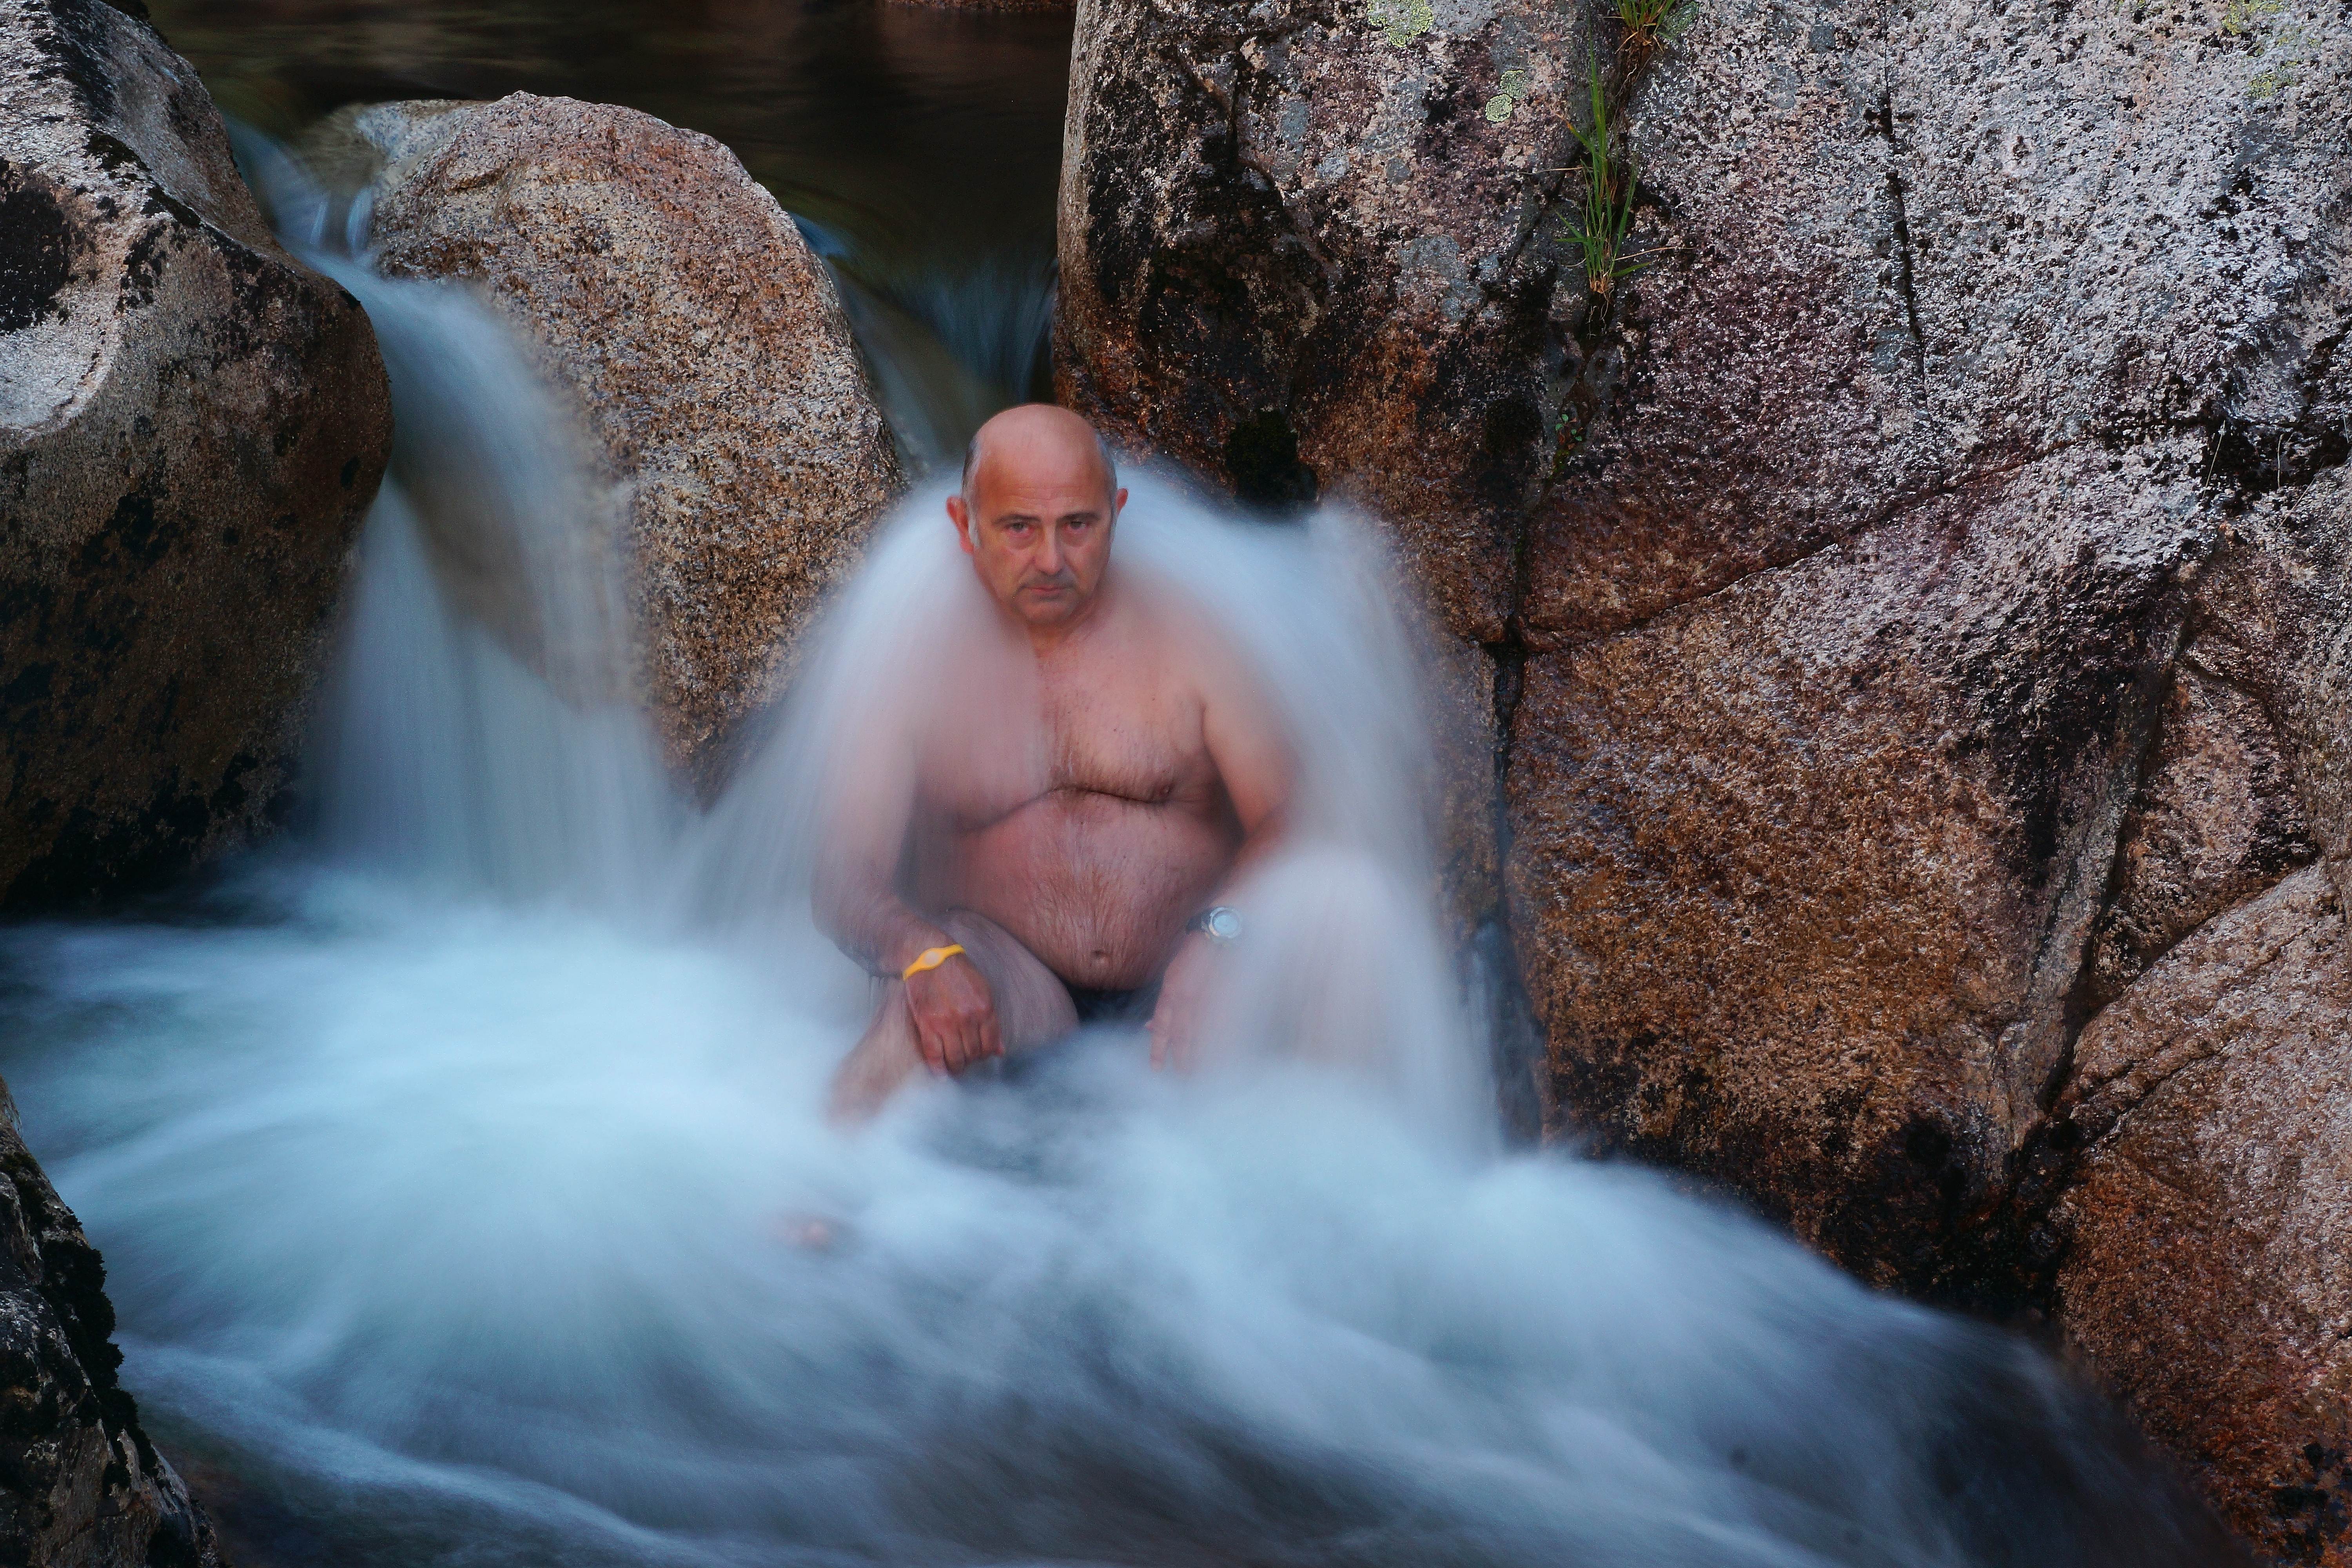
landscape, water, rock, waterfall, adventure, river, photo, stream, autumn, spain, galicia, pontevedra, paisajes, a77, water feature, espana, g, ggl1, gaby1, xovesphoto, alama, xelodegalicia, sonya77v, sonyslta77v, tamron55200, gabrielcoru a, li ares